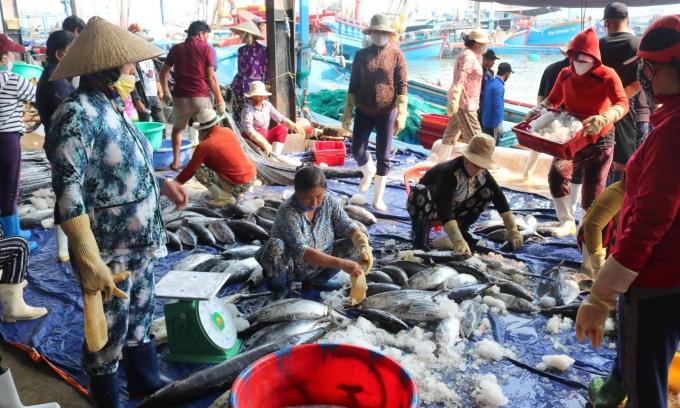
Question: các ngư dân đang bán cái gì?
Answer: họ đang bán cá